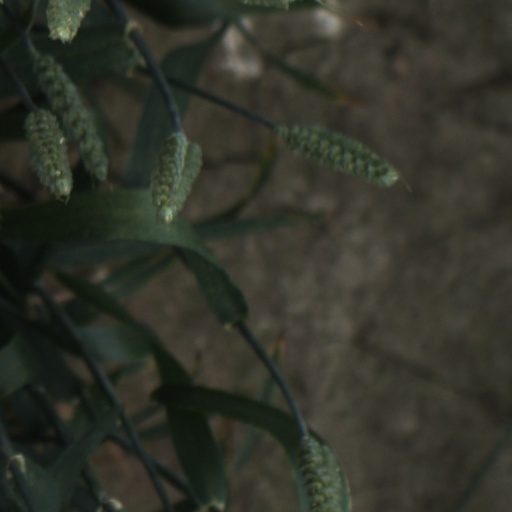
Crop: wheat